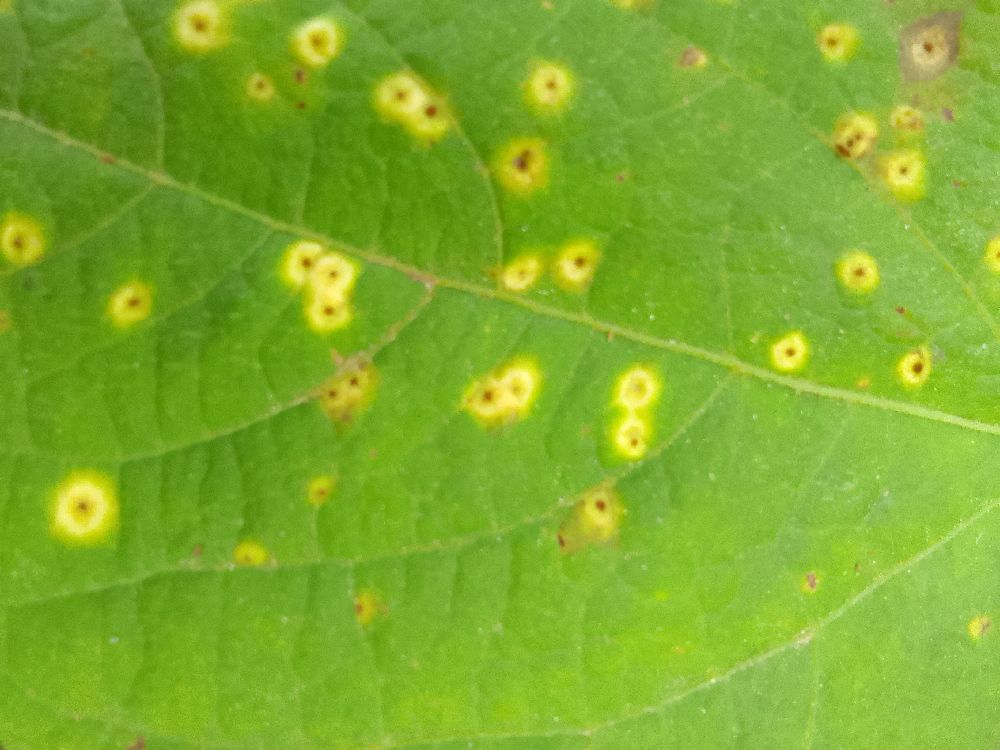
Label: rust